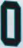
Number: 0